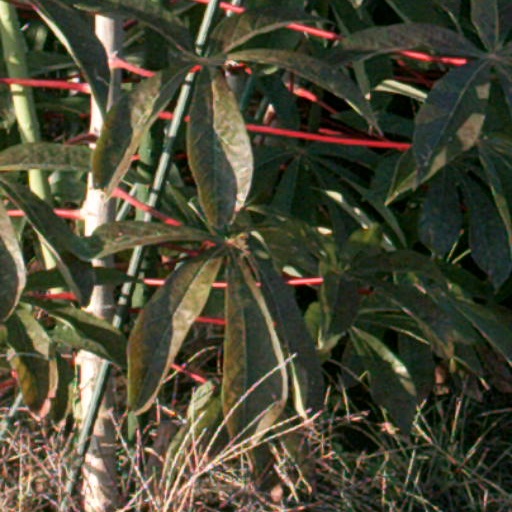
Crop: cassava